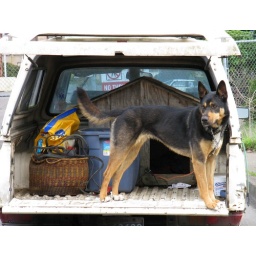
Dog has furnished apartment in back of a truck ~ dog house, food, Cool Whip, jumper cables